Frances Gardner

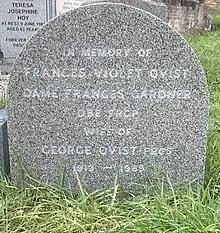
Grave of Dame Frances Gardner in Highgate Cemetery

Gardner spent her entire medical career at London's Royal Free Hospital, from junior posts beginning in 1943. During the Second World War, she arranged the reception of incoming casualties to the hospital, and with the surgeon George Qvist (whom she would go on to marry in 1958), she organised activities to boost the morale of the fellow medical staff. After the war, she received a travelling fellowship that allowed her to visit Harvard Medical School, where she learned to perform angiocardiography, a technique that allows for visualisation of the heart's blood vessels and is used for diagnosing coronary artery disease. She was responsible for introducing the technique to Britain upon her return in 1946. The same year, she was appointed a consultant physician to the Royal Free in general medicine and cardiology. She became dean of the Royal Free Hospital School of Medicine in 1962, a position she held until 1975, and was president of the medical school from 1975 until her death in 1989. She also held consulting positions at the Royal National Throat, Nose and Ear Hospital, the Hospital for Women in Soho, and the Mothers' Hospital in Lower Clapton.